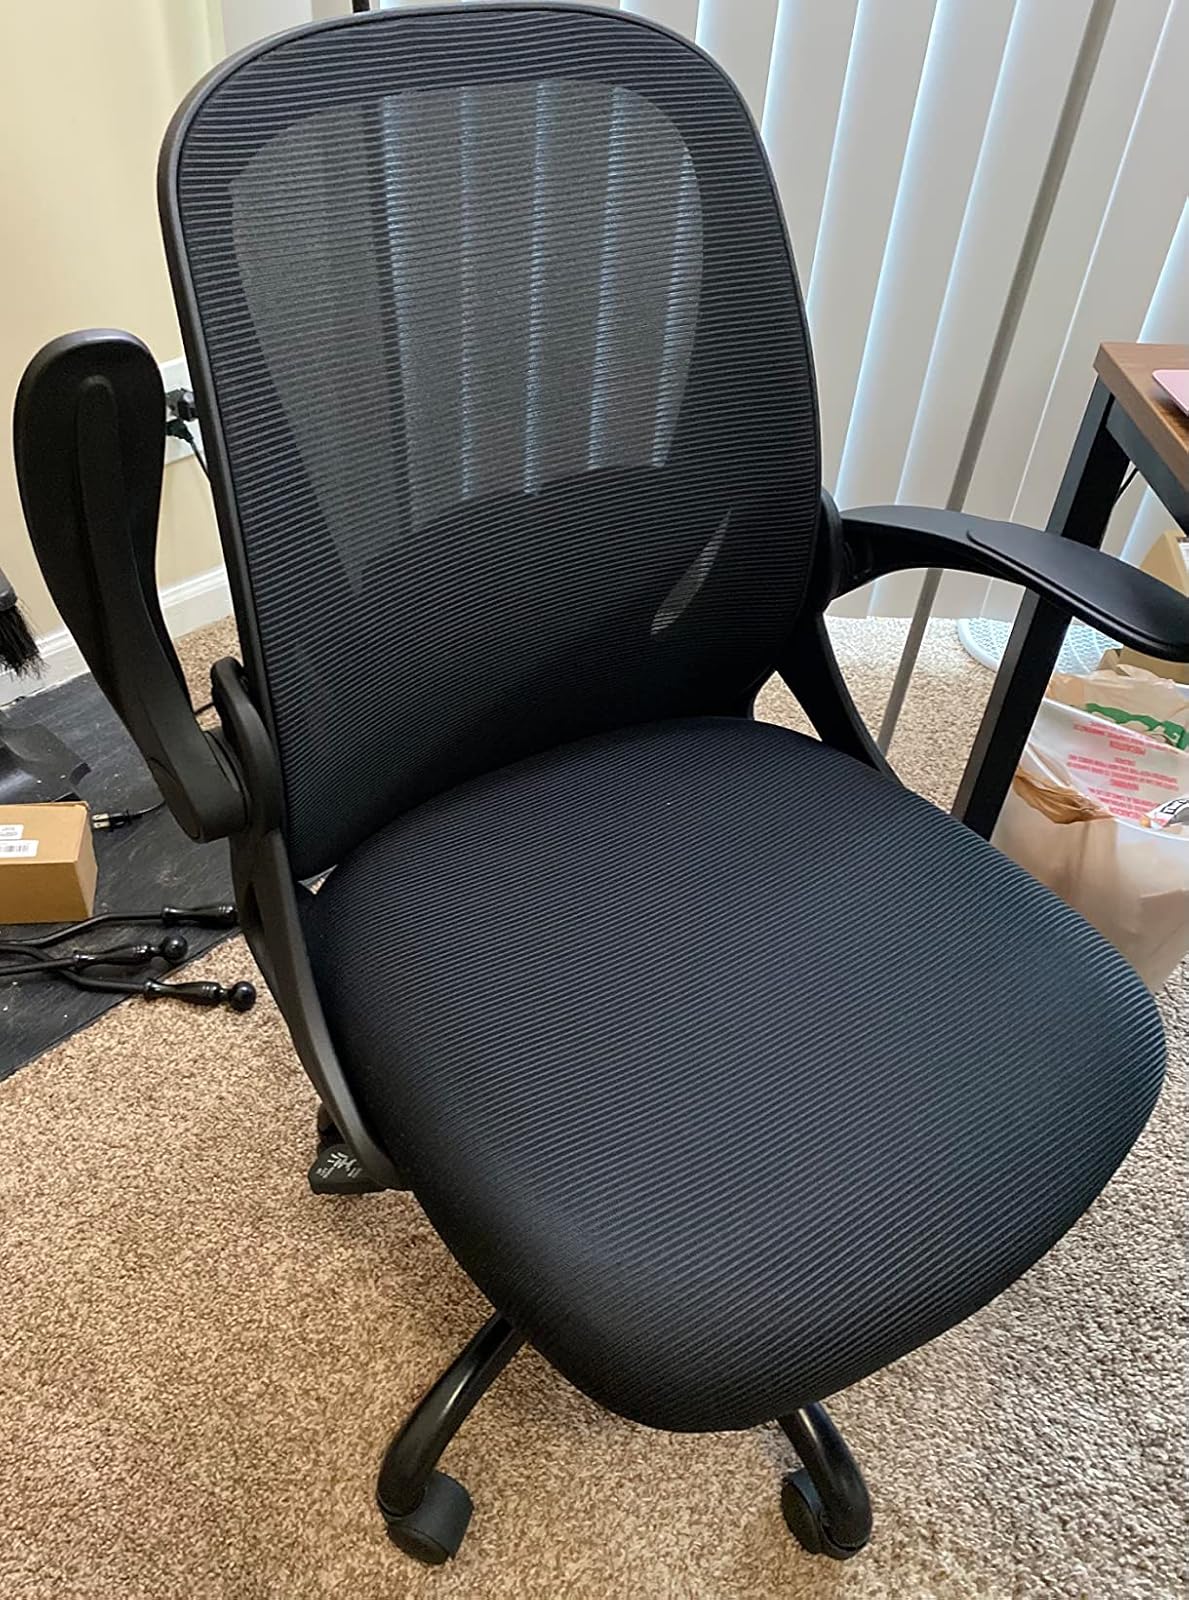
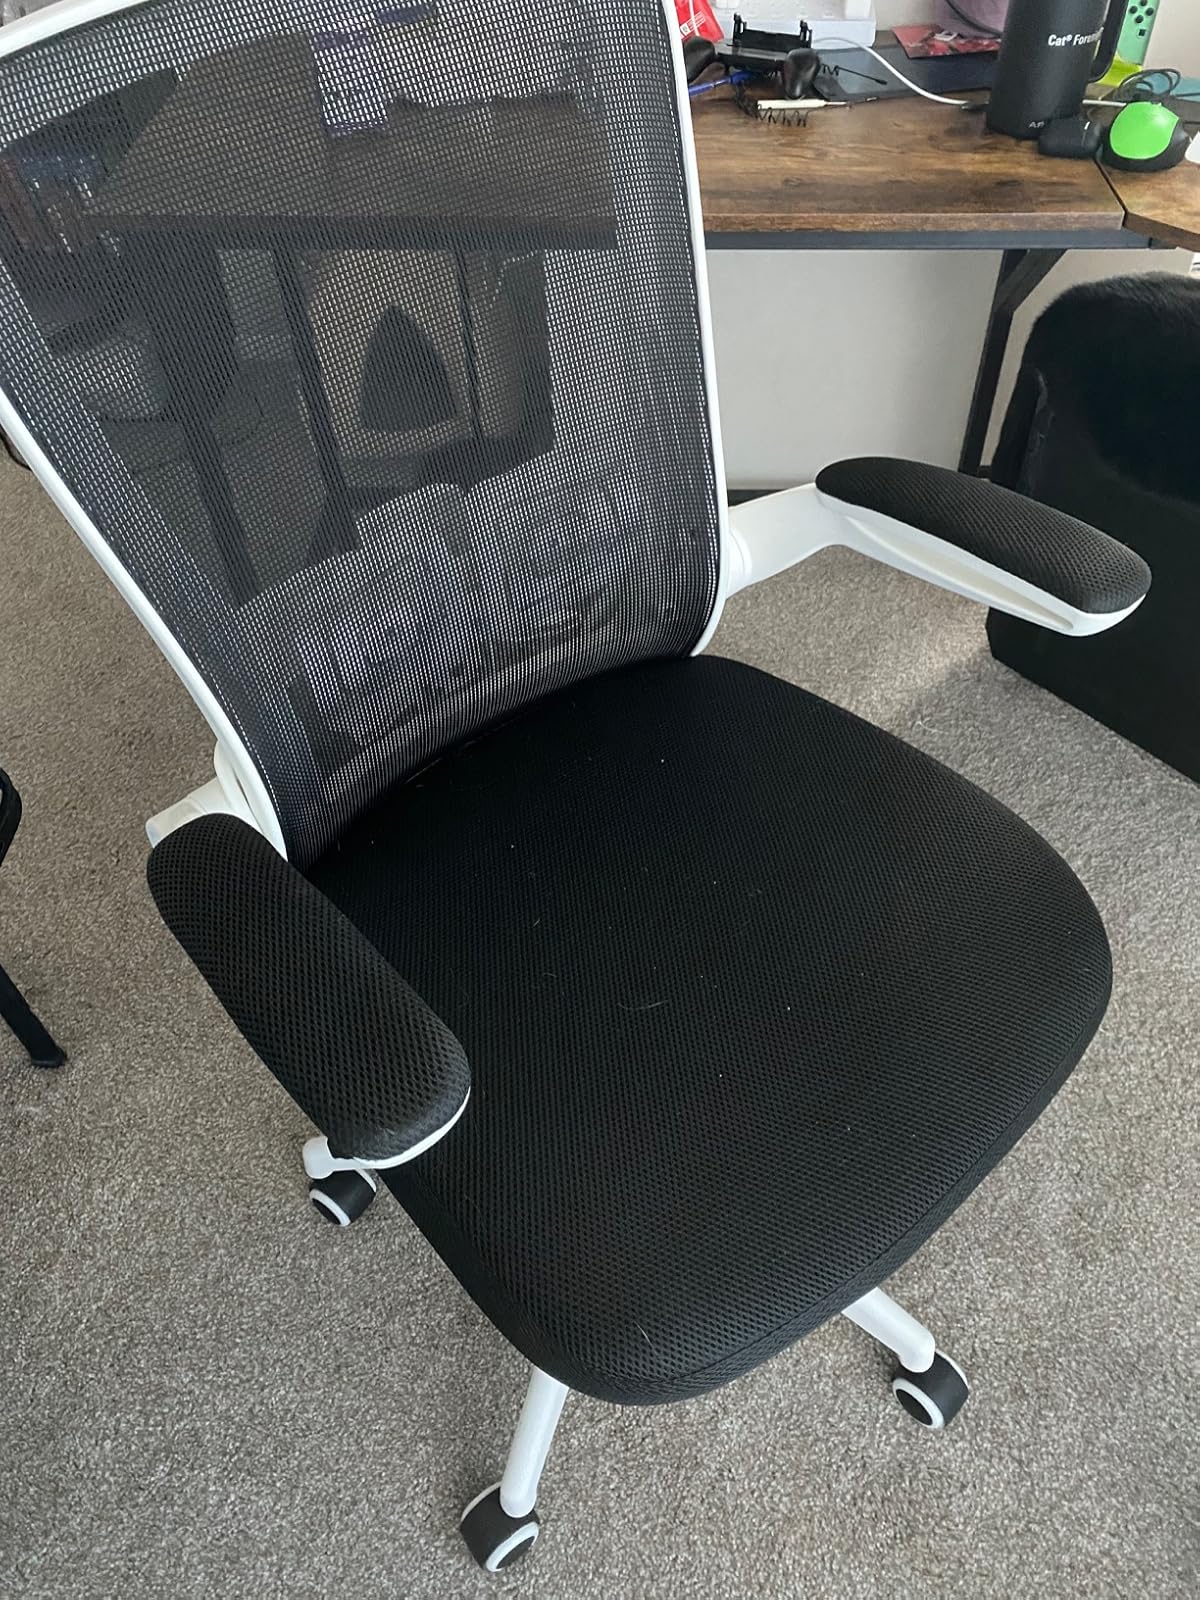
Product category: items_chair
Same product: no